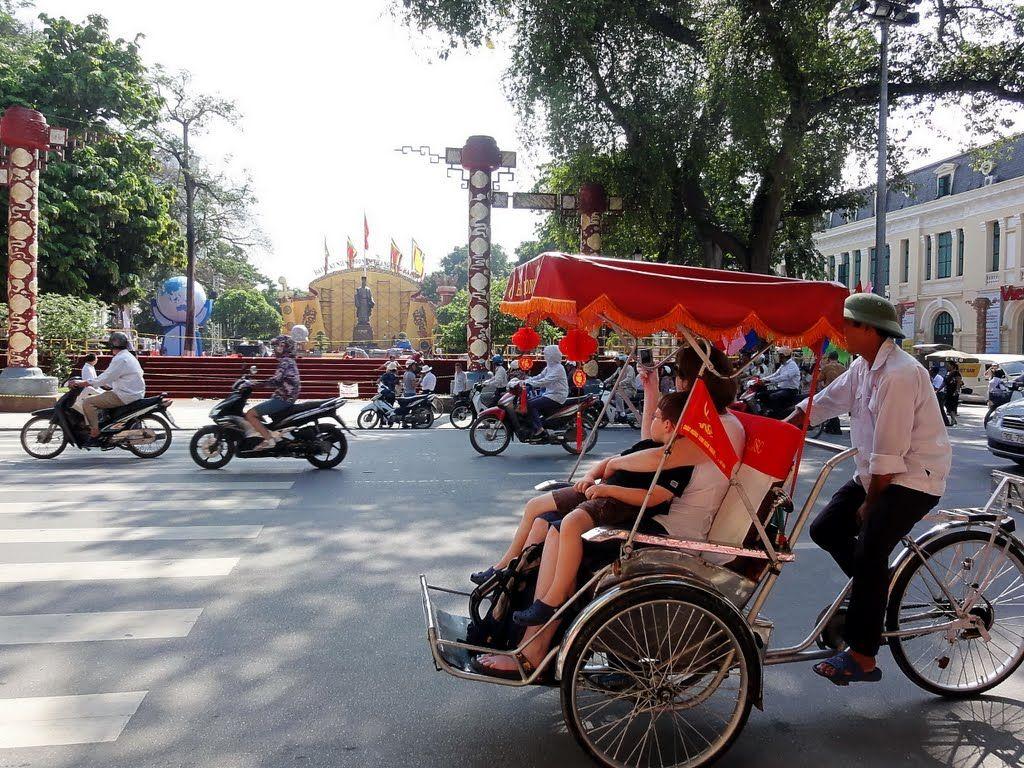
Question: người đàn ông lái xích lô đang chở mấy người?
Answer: người đàn ông đang chở hai người